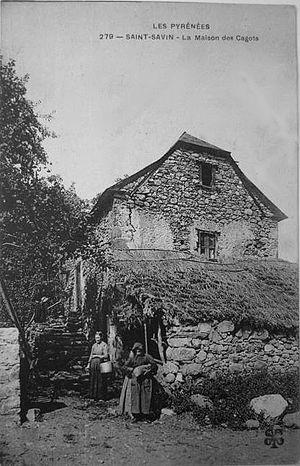
Maisons de cagots dans le quartier Mailhòc (maillet de bois), Saint-Savins, Carte postale ancienne (1906). Cette maison aurait été démolie
Un cagot, au féminin cagote, dans le sud-ouest de la France, était aussi appelé agote, sur le versant sud des Pyrénées, en Espagne. Il s'agissait de termes dépréciatifs qui désignaient des groupes d'habitants, exerçant des métiers du bois, ou du fer, frappés d'exclusion et de répulsion dans leurs villages surtout au Pays basque de part et d'autre du Piémont pyrénéen et en Gascogne, entre le XIIIᵉ siècle et les temps modernes. La réputation des cagots est associée à la peur de la lèpre. Des populations similaires existaient en Bretagne.